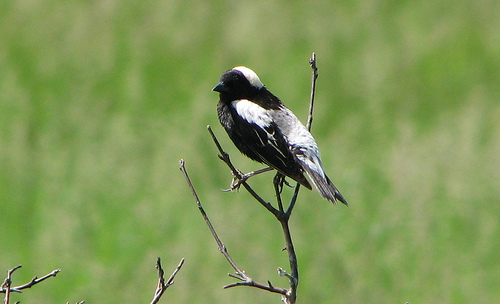
this is a black bird with white bars on the wings and a white crest.
a small bird with white crown and back, black wings and a small black beak.
a bird with a small bill compared to its body's size, covered in black on its face, nape, belly and wings , this bird additionally has a white crown and black and white rectrices
this bird has an all black body except for a white crown, a white wing patch, and a white lower back and rump.
this is a small, black bird with white wingbars and a white crown.
this bird is black with grey and has a very short beak.
the bill of the bird is very short, however it is black and pointed.
this bird is black and white in color, with a small black beak.
this bird has wings that are black and has a white crown
this bird has a striking white crown and back, with black and white wings.
Species: Bobolink